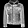
Label: Coat